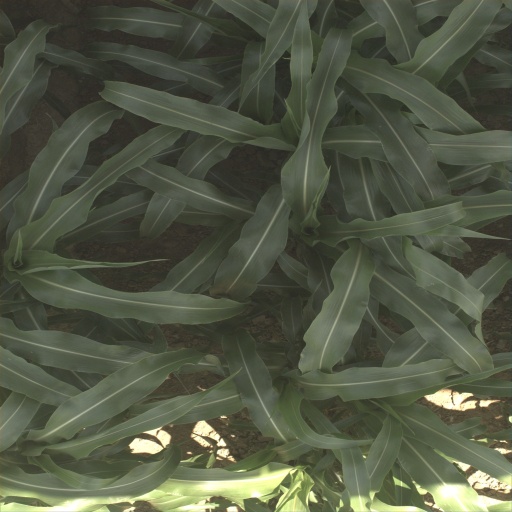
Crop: sorghum